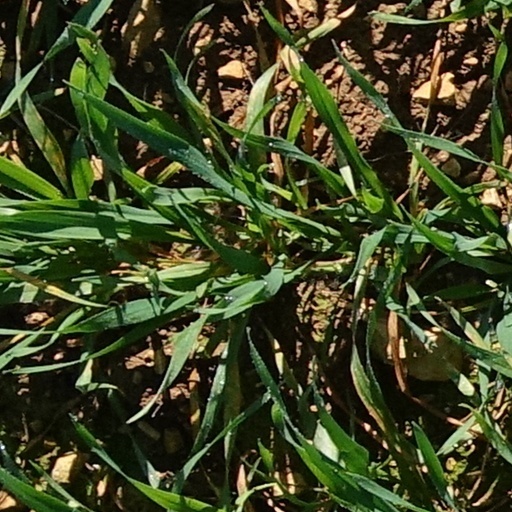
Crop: wheat